Chevron bead

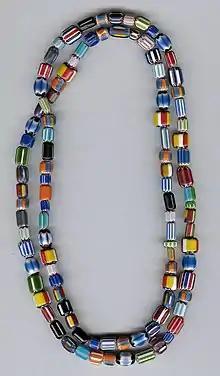
Modern Chevron Beads

Chevron beads are special glass beads; the first specimens of this type were created by glass bead makers in Venice and Murano, Italy, toward the end of the 14th century. The first examples were invented by Marietta Barovier. They may also be referred to as rosetta, or star beads. The term "rosetta" first appeared in the inventory of the Barovier Glass works in Murano, in 1496, in context with beads as well as with other glass objects.